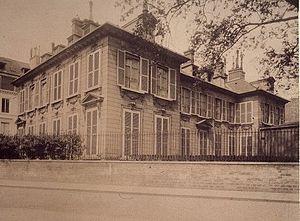
L’hôtel de Massa se situe 38, rue du Faubourg-Saint-Jacques à Paris, dans le 14ᵉ arrondissement.
La rue La Boétie est une rue du 8ᵉ arrondissement de Paris.
La Société des gens de lettres est une association française de promotion du droit et de défense des intérêts des auteurs. Elle a été fondée à Paris le 31 décembre 1837, sur une idée de Louis Desnoyers, soutenue par Honoré de Balzac et un comité d'écrivains. C'est une association privée reconnue comme établissement d'utilité publique par décret en date du 10 décembre 1891.
Jean-Baptiste Louis Élisabeth Le Boursier est un architecte français du XVIIIᵉ siècle. Élève d'Antoine Matthieu Le Carpentier, il recueillit une partie de sa clientèle, travaillant notamment pour le fermier général Étienne-Michel Bouret à la chaussée d'Antin, au faubourg Saint-Honoré ainsi que dans son domaine de Croix-Fontaine. Deux de ses réalisations ont été conservées : l'hôtel Thiroux de Montsauge, construit en 1777 pour le fermier des Postes, Denis-Philibert Thiroux de Montsauge, gendre de Bouret, et l'hôtel de Broglie, rue de Varenne, construit en 1782 pour le maréchal de Broglie.
Honoré de Balzac, né Honoré Balzac à Tours le 20 mai 1799 et mort à Paris le 18 août 1850, est un écrivain français. Romancier, dramaturge, critique littéraire, critique d'art, essayiste, journaliste et imprimeur, il a laissé l'une des plus imposantes œuvres romanesques de la littérature française, avec plus de quatre-vingt-dix romans et nouvelles parus de 1829 à 1855, réunis sous le titre La Comédie humaine. À cela s'ajoutent Les Cent Contes drolatiques, ainsi que des romans de jeunesse publiés sous des pseudonymes et quelque vingt-cinq œuvres ébauchées.